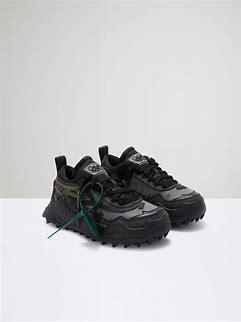
Brand: Off-White
Model: Off Odsy 1000